Public housing estates in the Kai Tak development area

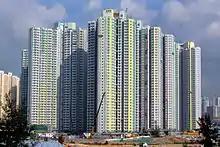
Tak Long Estate

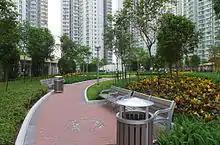
Landscape Garden

Tak Long Estate consists of nine residential blocks completed in 2013. It shares the "Ching Long Shopping Centre" with Kai Ching Estate.